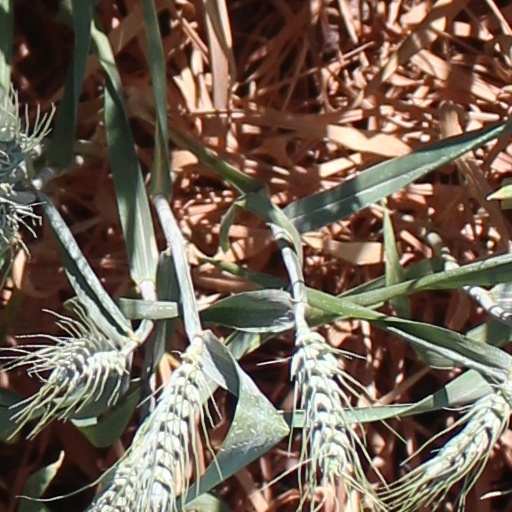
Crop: wheat